Bobby Berk

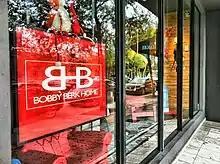
Bobby Berk Home (2011)

After Portico folded, Berk launched his online store, Bobby Berk Home, in 2006, opening his first store in SoHo, Manhattan a year later. Midtown Miami, Florida followed in 2010 as well as Midtown Atlanta, Georgia. He later launched Bobby Berk Interiors + Design, specializing in interior design services, whose headquarters is in Downtown Los Angeles. He appeared on television networks such as HGTV, NBC, CBS, and Bravo. Through his businesses, Berk has his own line of wallpaper, furniture, and art.